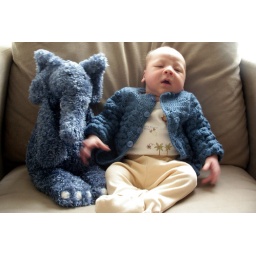
Calvin and his blue elephant buddy hang out in a colour-coordinated jacket crocheted by family friends.